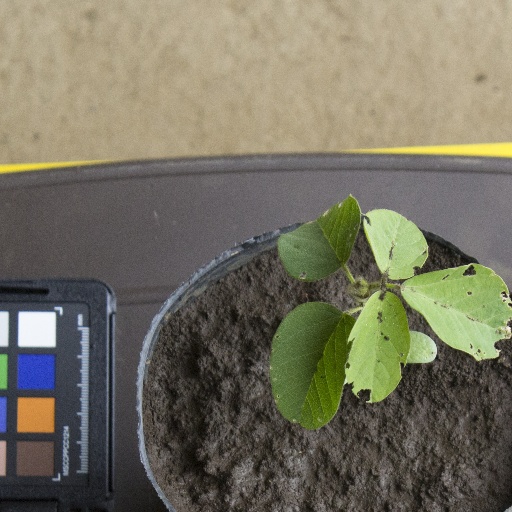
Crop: soybean